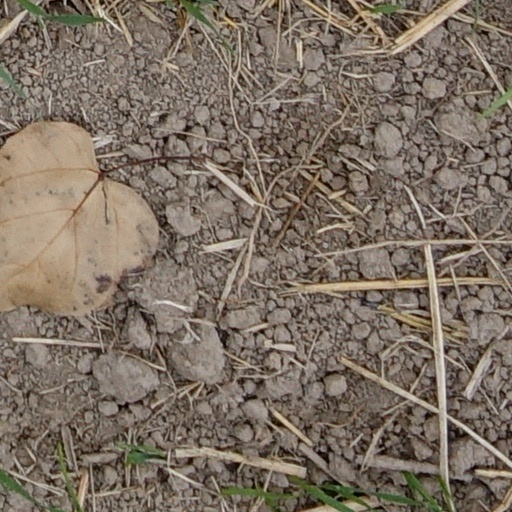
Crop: wheat